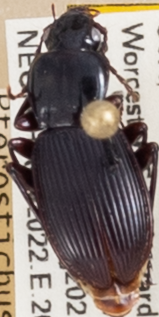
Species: Pterostichus tristis
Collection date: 2021-08-18
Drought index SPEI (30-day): -1.28
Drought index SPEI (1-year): -0.03
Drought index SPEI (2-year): -0.8